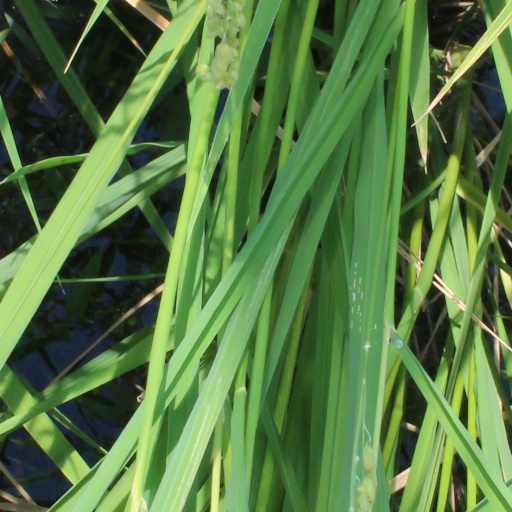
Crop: rice